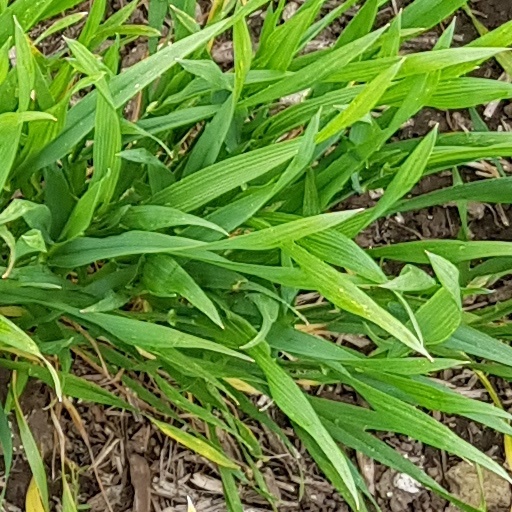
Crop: wheat